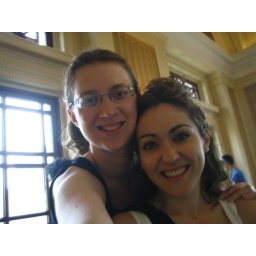
cat and I in canada life building